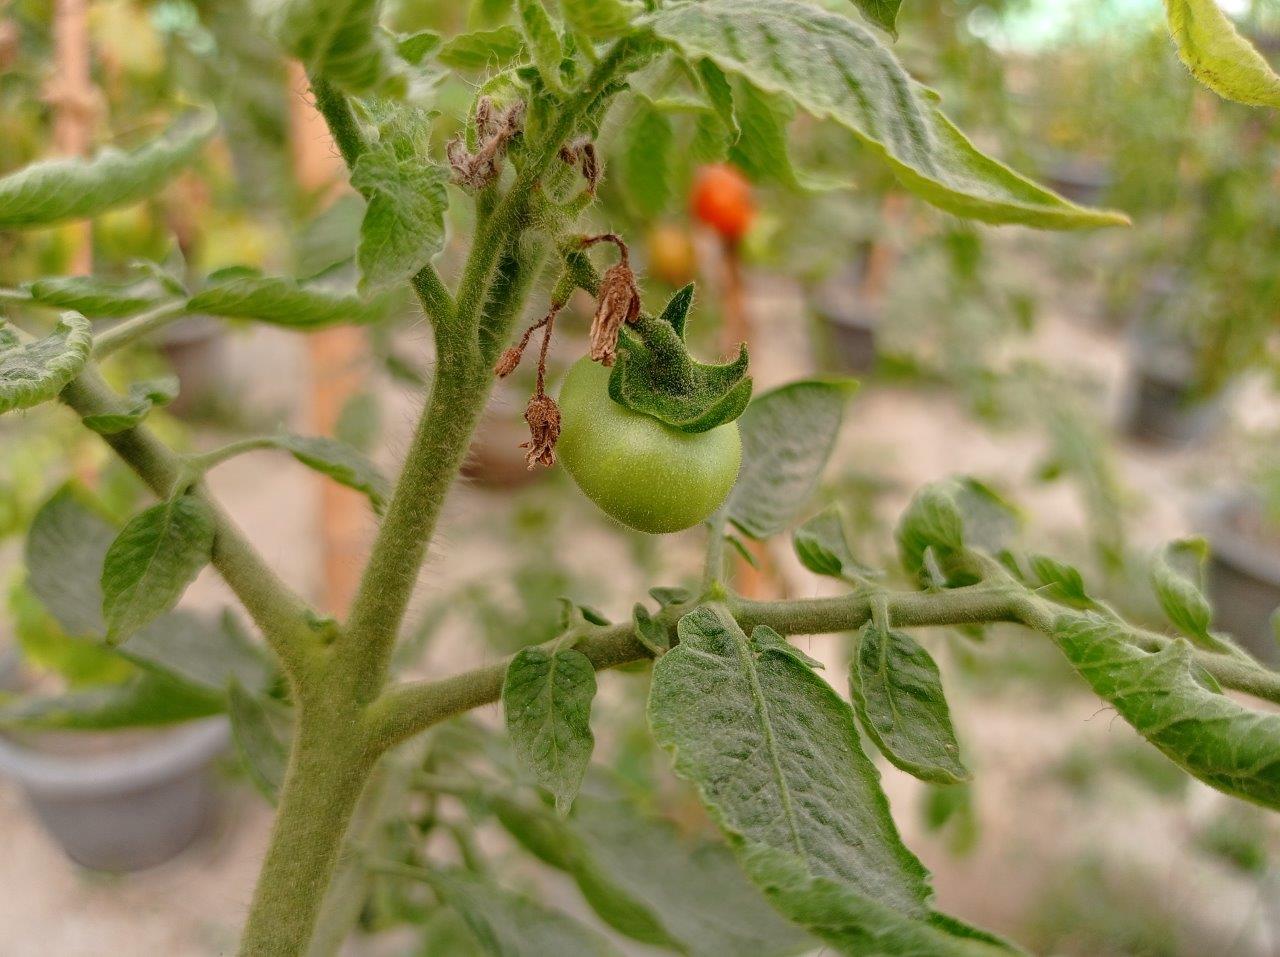
Maturity: Immature